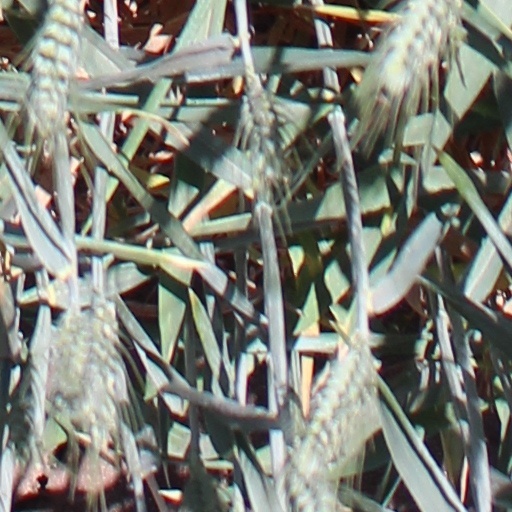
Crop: wheat